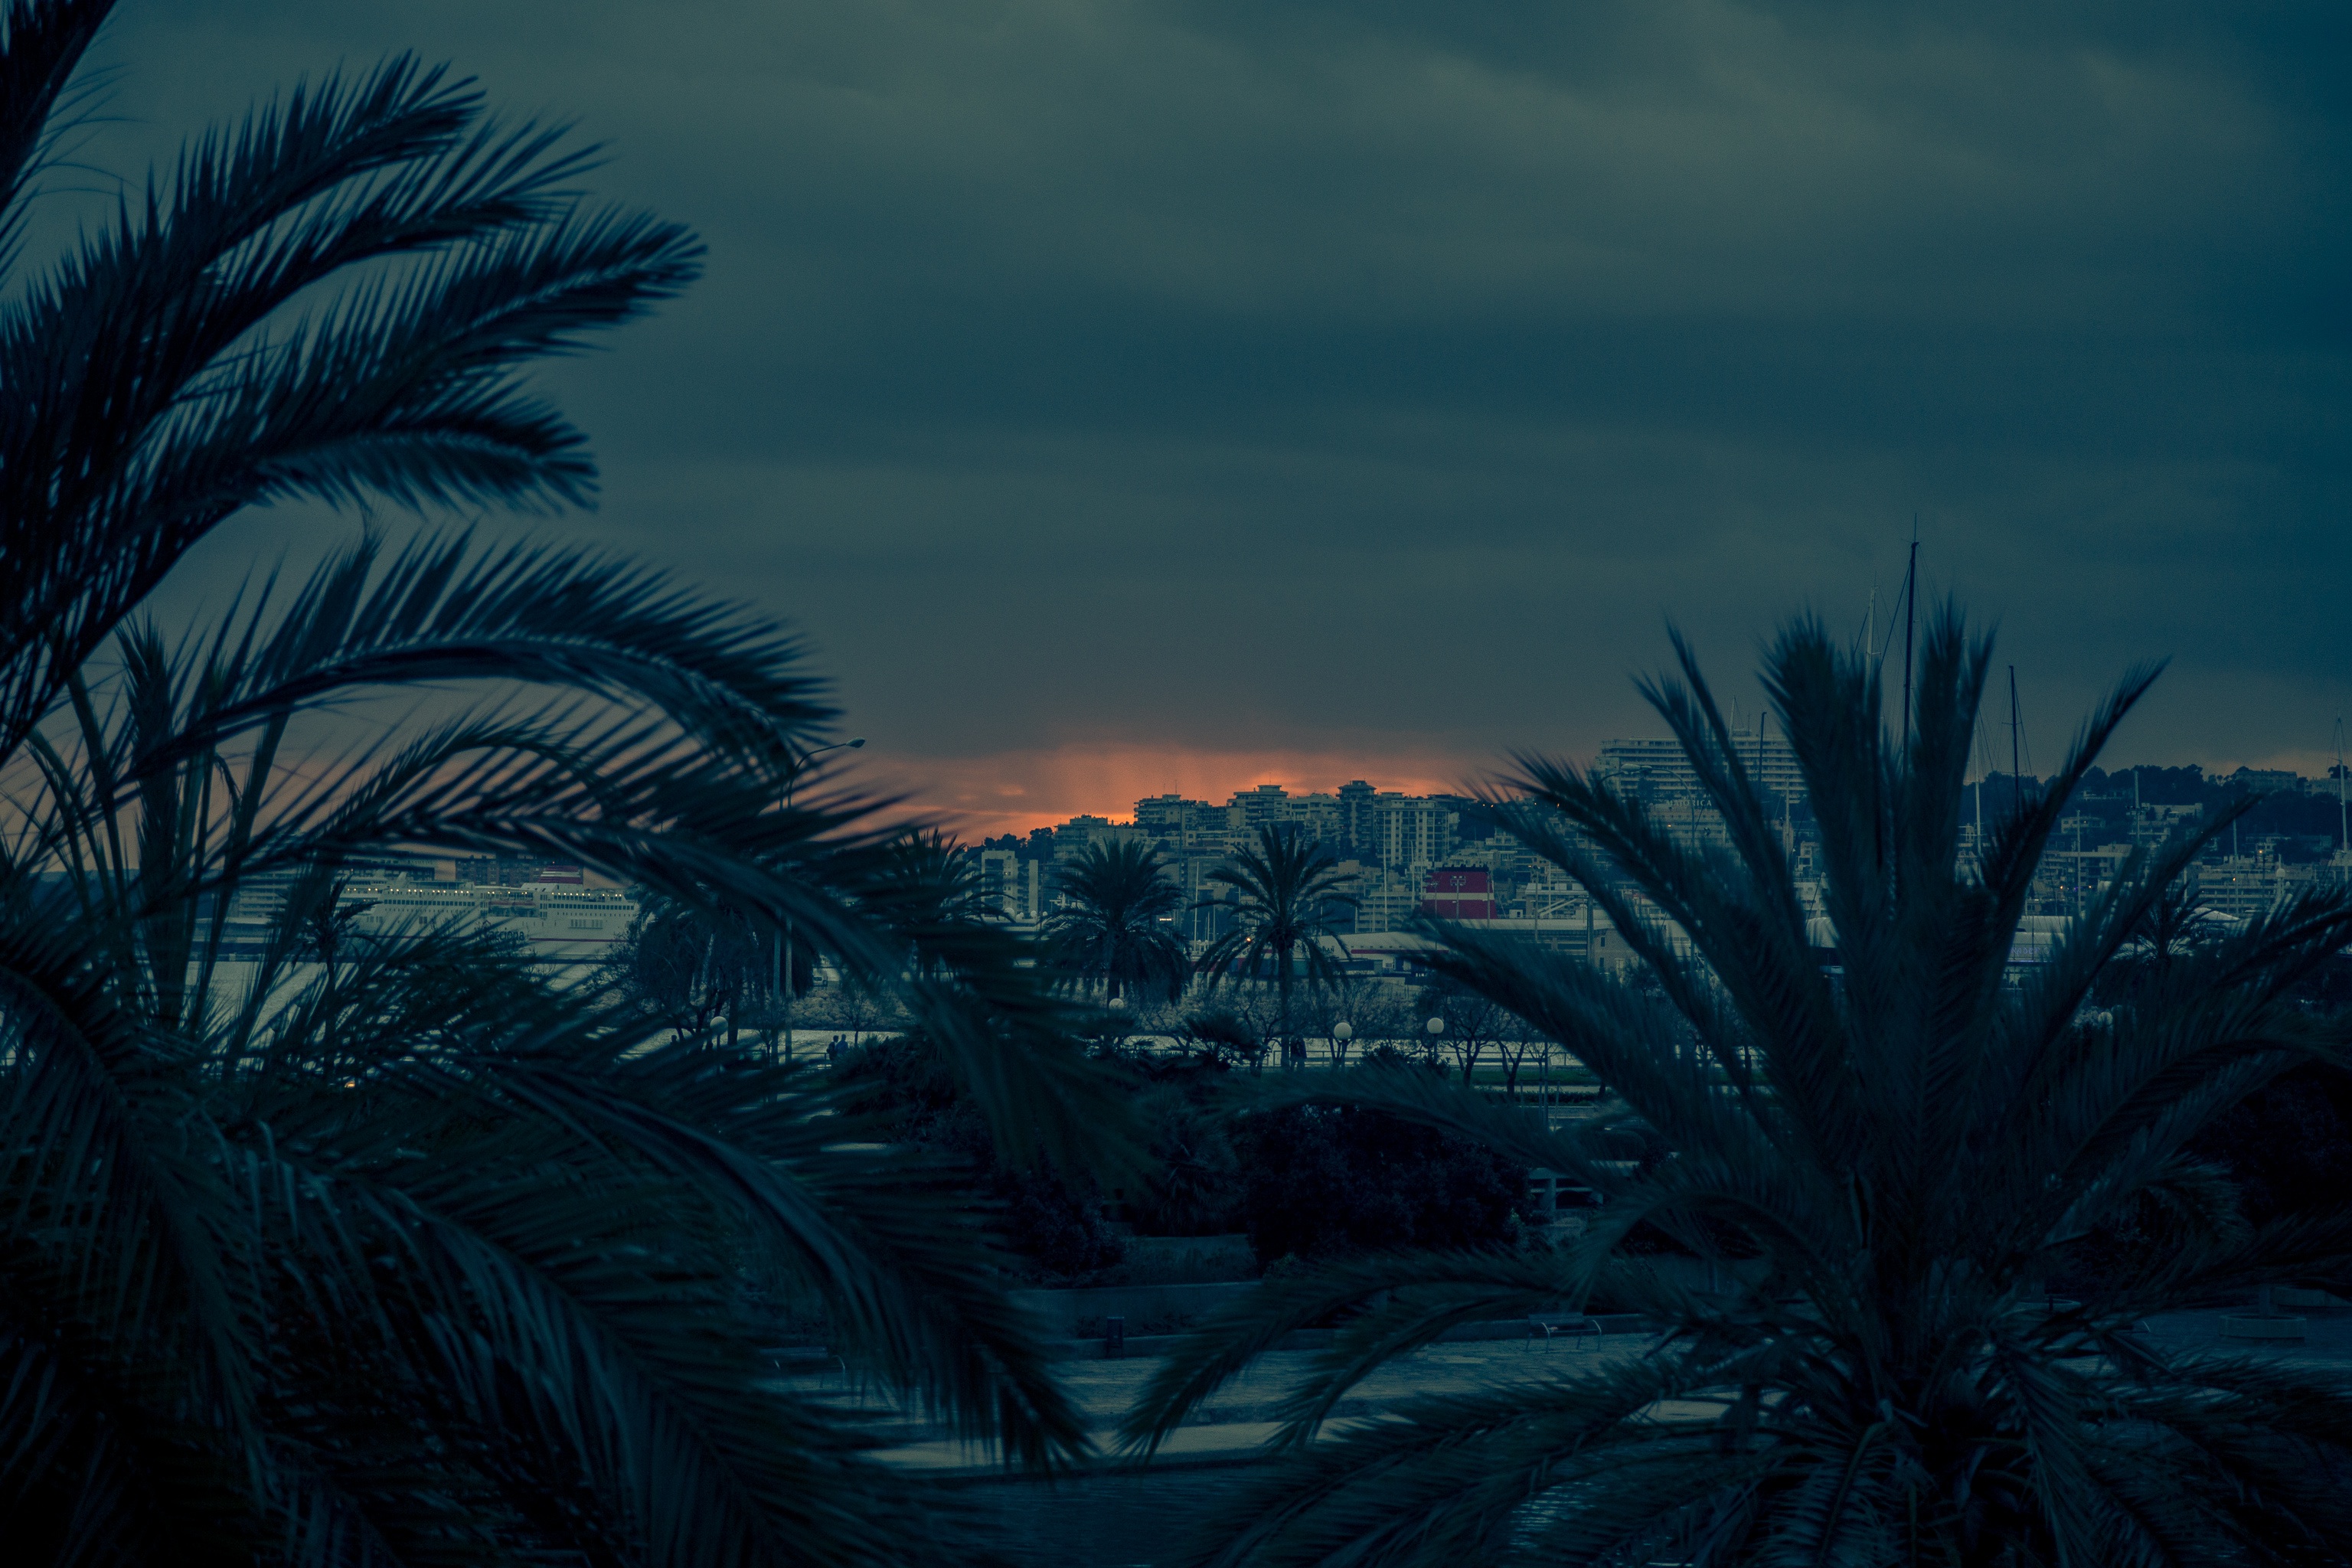
tree, nature, horizon, light, cloud, plant, sky, sunrise, sunset, night, sunlight, morning, leaf, flower, wind, dawn, dusk, evening, darkness, blue, screenshot, atmospheric phenomenon, woody plant, computer wallpaper, arecales, palm family